United Nations Security Council Resolution 615

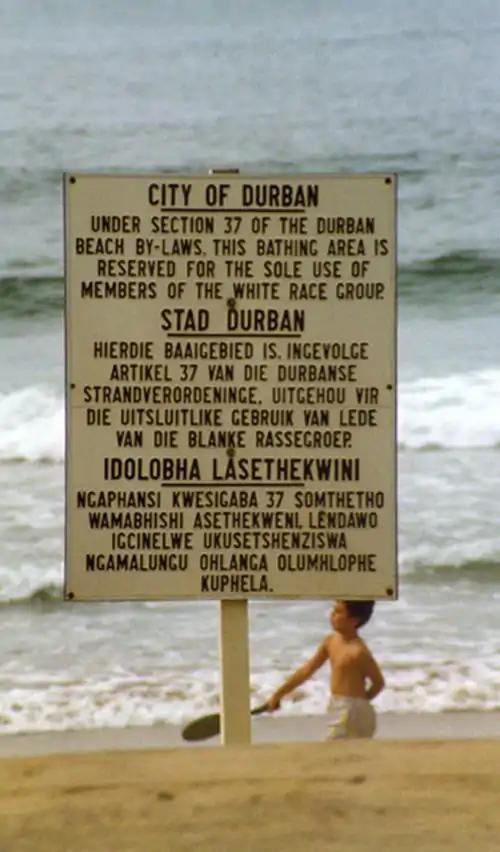
Apartheid-era sign (1989)

In United Nations Security Council resolution 615, adopted unanimously on 17 June 1988, after reaffirming resolutions 503 (1982), 525 (1982), 533 (1983), 547 (1984) and 610 (1988) expressing concern at the imposed death sentences of anti-apartheid activists, the Council noted the deteriorating situation in South Africa.